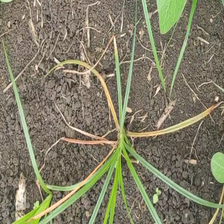
Weed species: Lavhala_(Cyperus_Rotundus)